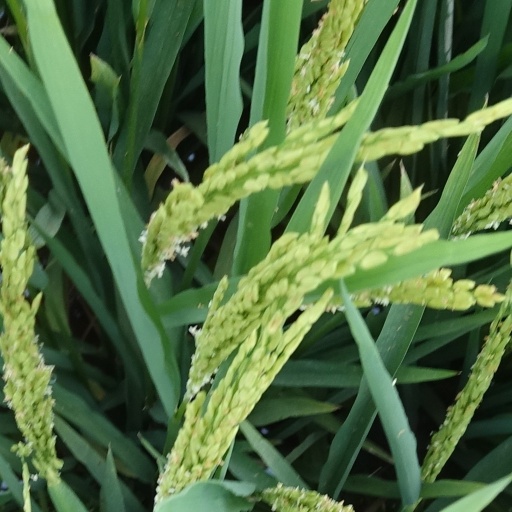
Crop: rice